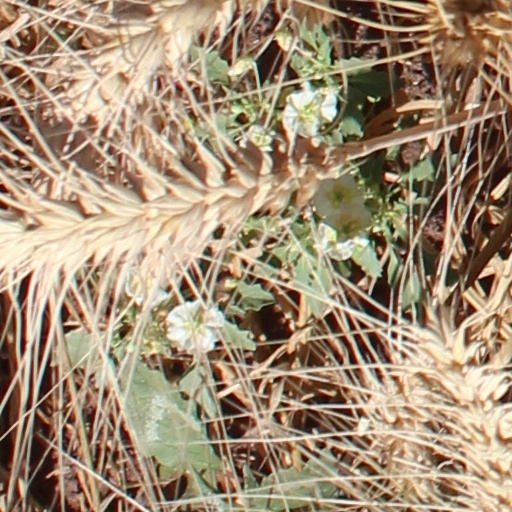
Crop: wheat